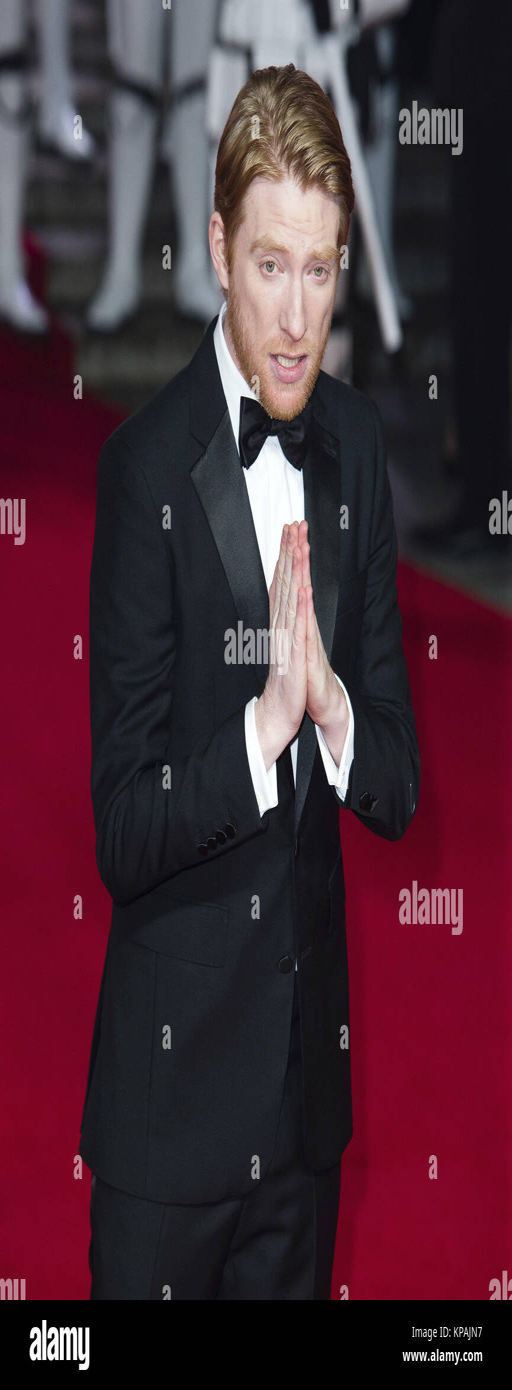
actor attends premiere on december